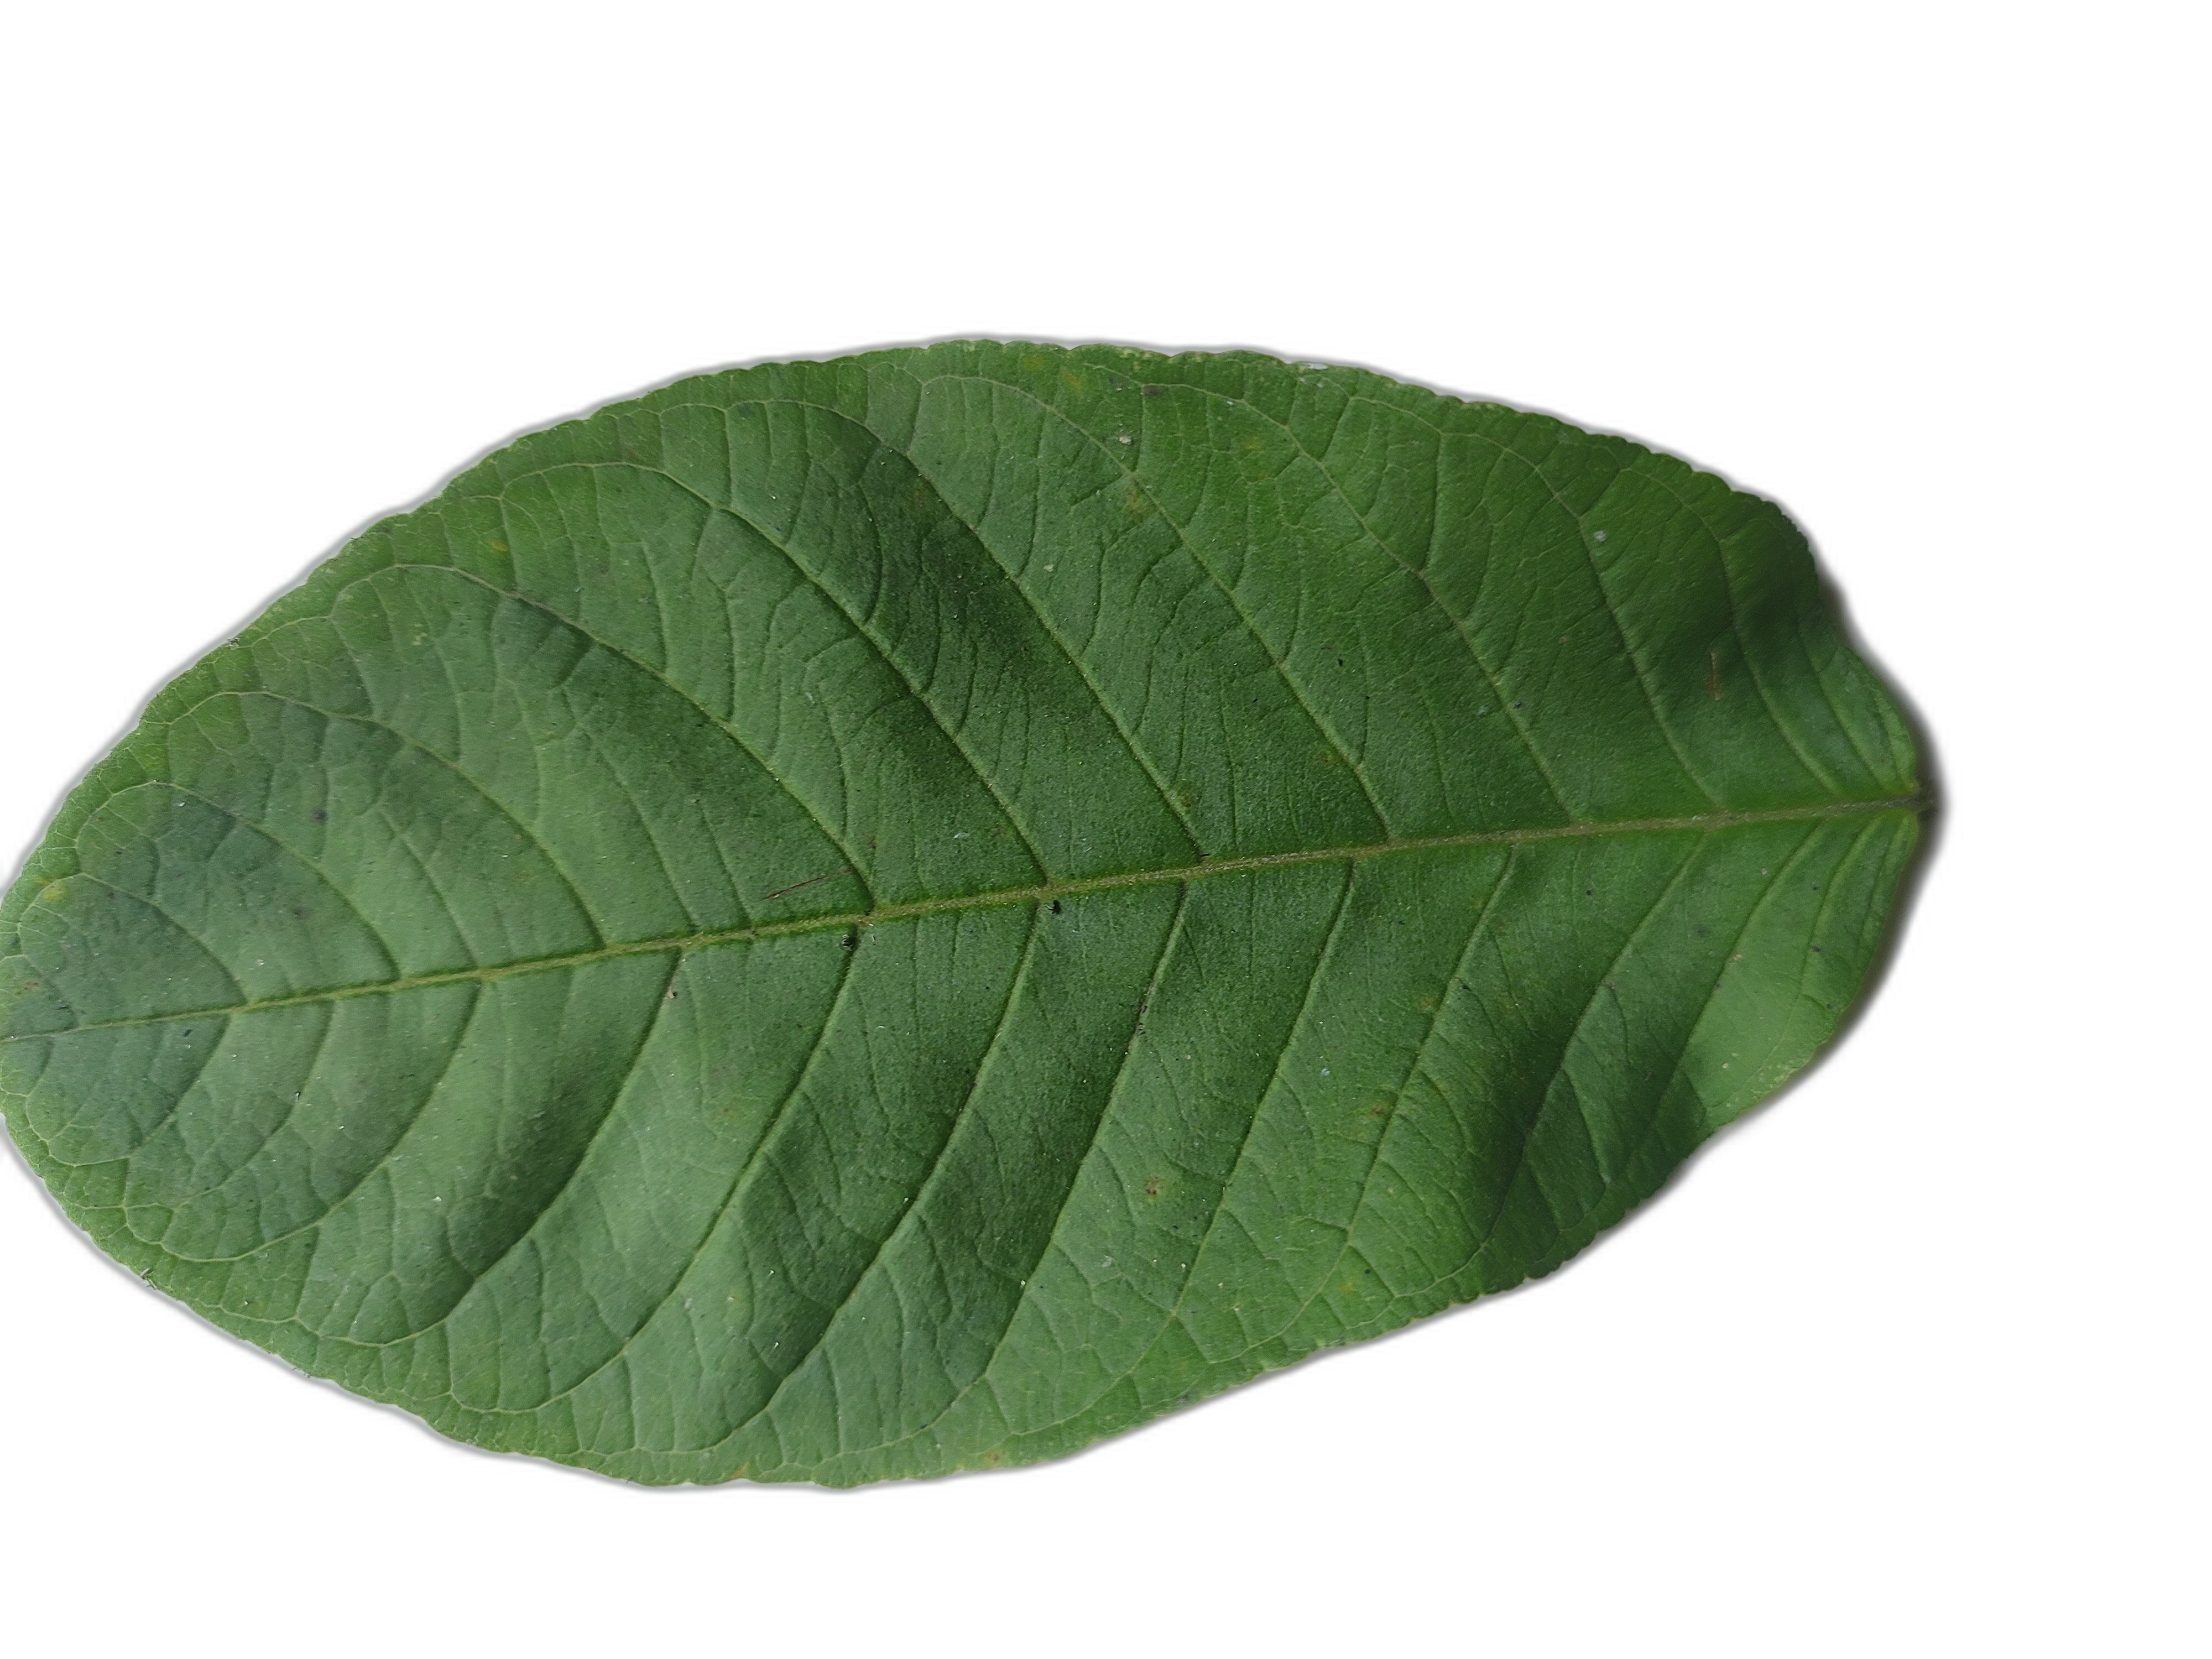
Plant part: leaf
Disease: Healthy